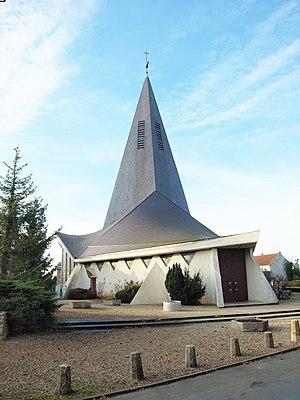
Église Notre-Dame-des-Roses de Grisy-Suisnes (Seine-et-Marne, France)
Grisy-Suisnes est une commune française située dans le département de Seine-et-Marne, en région Île-de-France.
Cet article recense les monuments historiques protégé au titre du Patrimoine du XXᵉ siècle du département de Seine-et-Marne, en France.